Cellulose 1,4-β-cellobiosidase (non-reducing end)

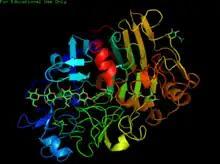
CBH1 Structure, generated using pymol

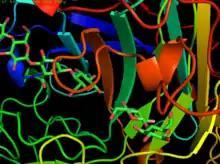
CBH1 zoomed in on the active site where cellulose is cleaved into cellobiose, generated using pymol.

Some notable improvements have been made in this area as well. For example, a strain of yeast capable of producing its own cellulose digesting enzyme has been developed, which would allow the cellulose degradation and the fermentation steps could be at once. This is an important development in the sense that it makes large scale, industrial applications more feasible.